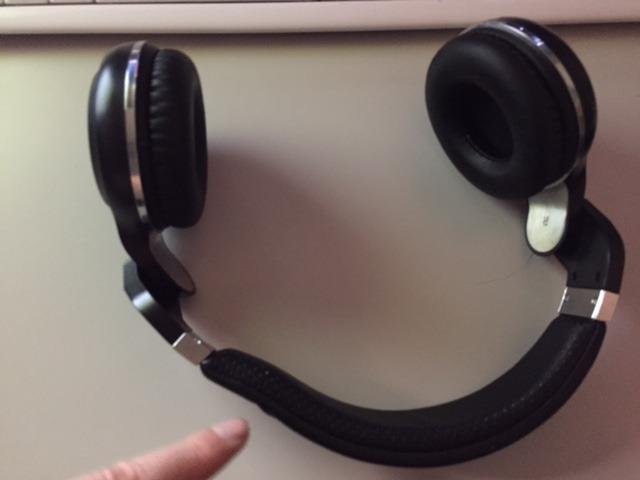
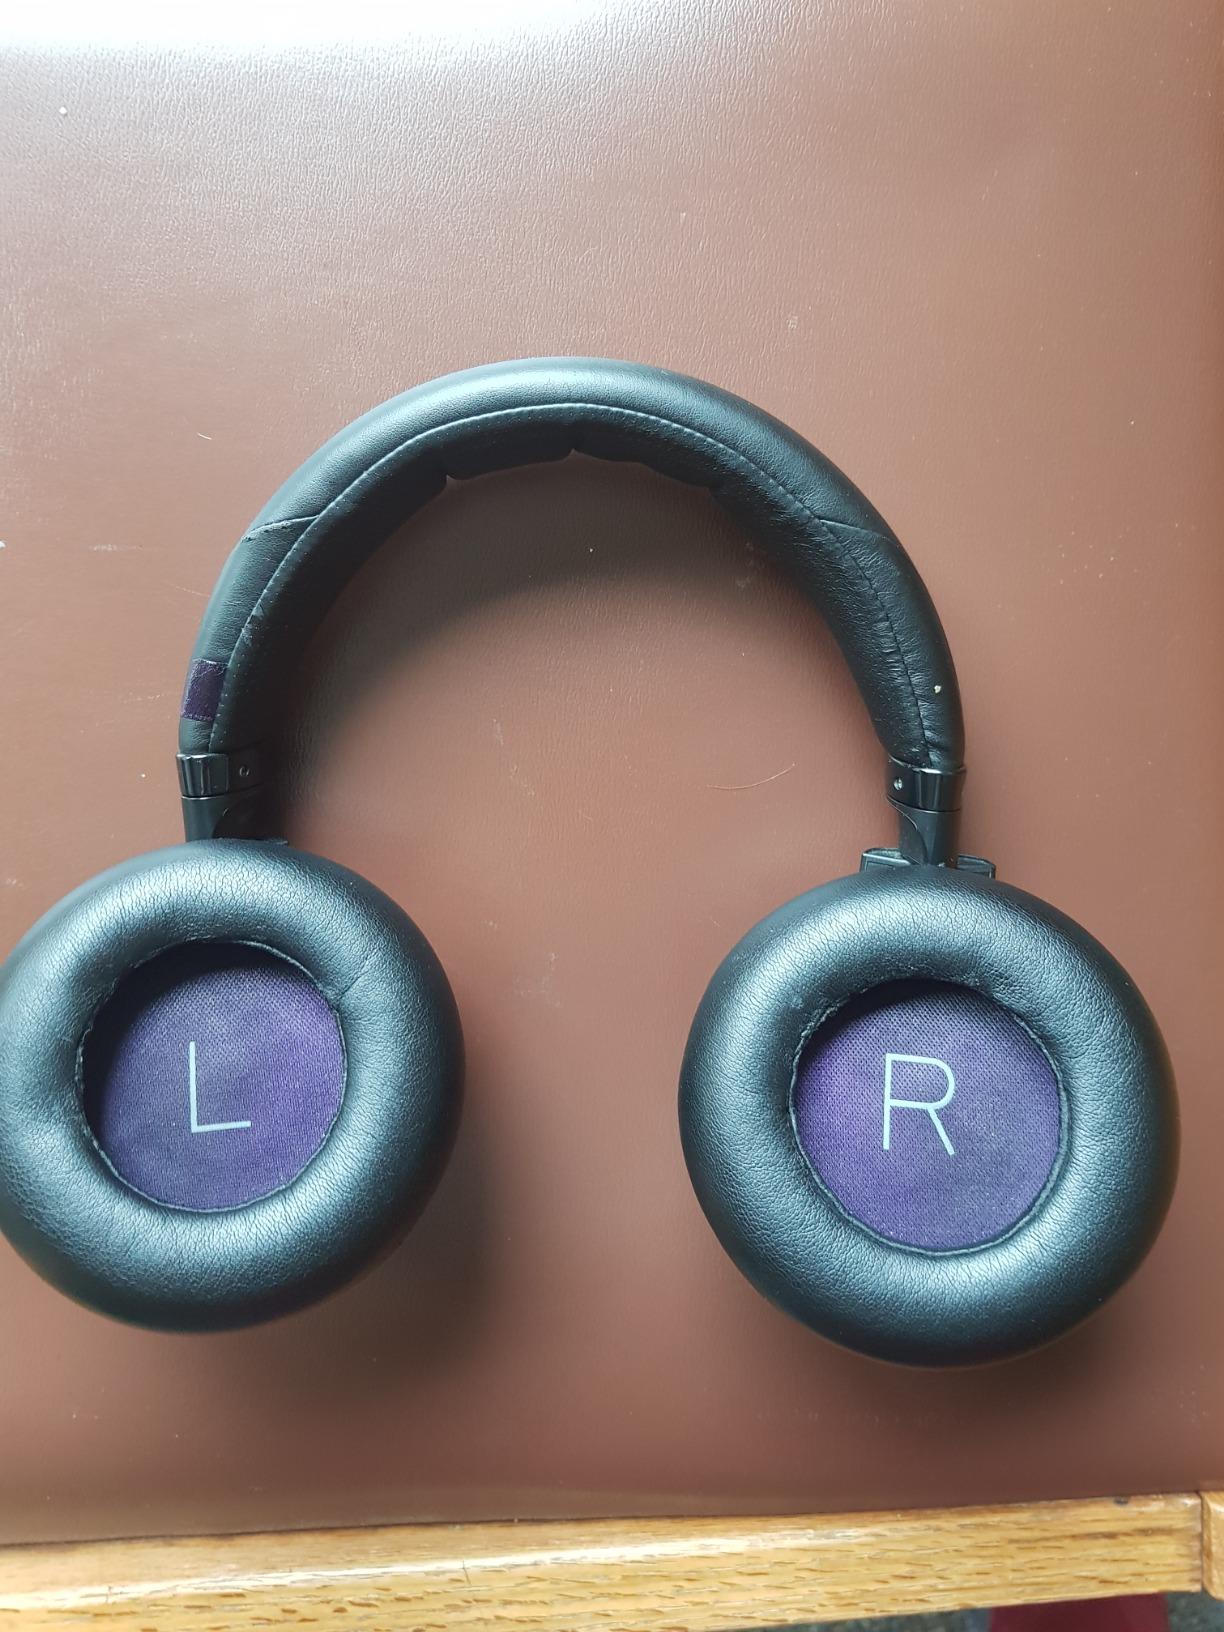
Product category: headphones
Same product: no